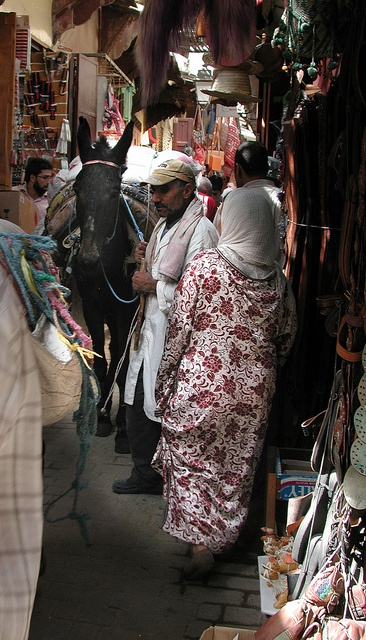
A bunch of people in some Asian marketplace of some sort.
Some people and a horse in a narrow alley.
A group of women standing around talking to each other.
A man is walking a loaded donkey through a shop walkway.
A group of people and donkey on a narrow street between buildings.